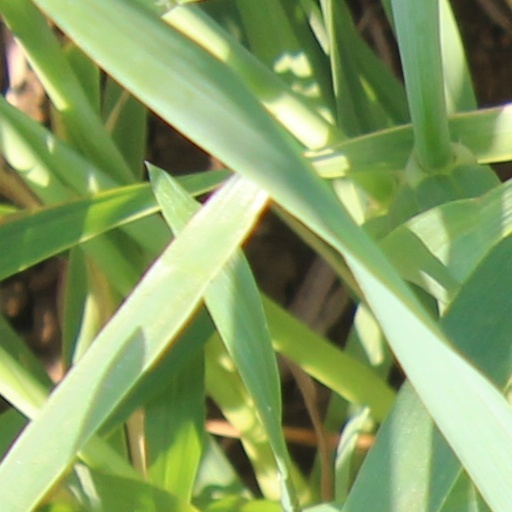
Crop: wheat